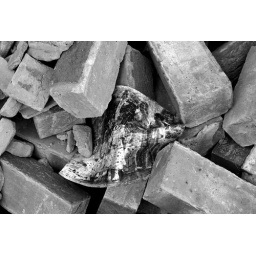
Whilst knocking a wall down outside our house in the wind this weekend, we found this wedding photograph.